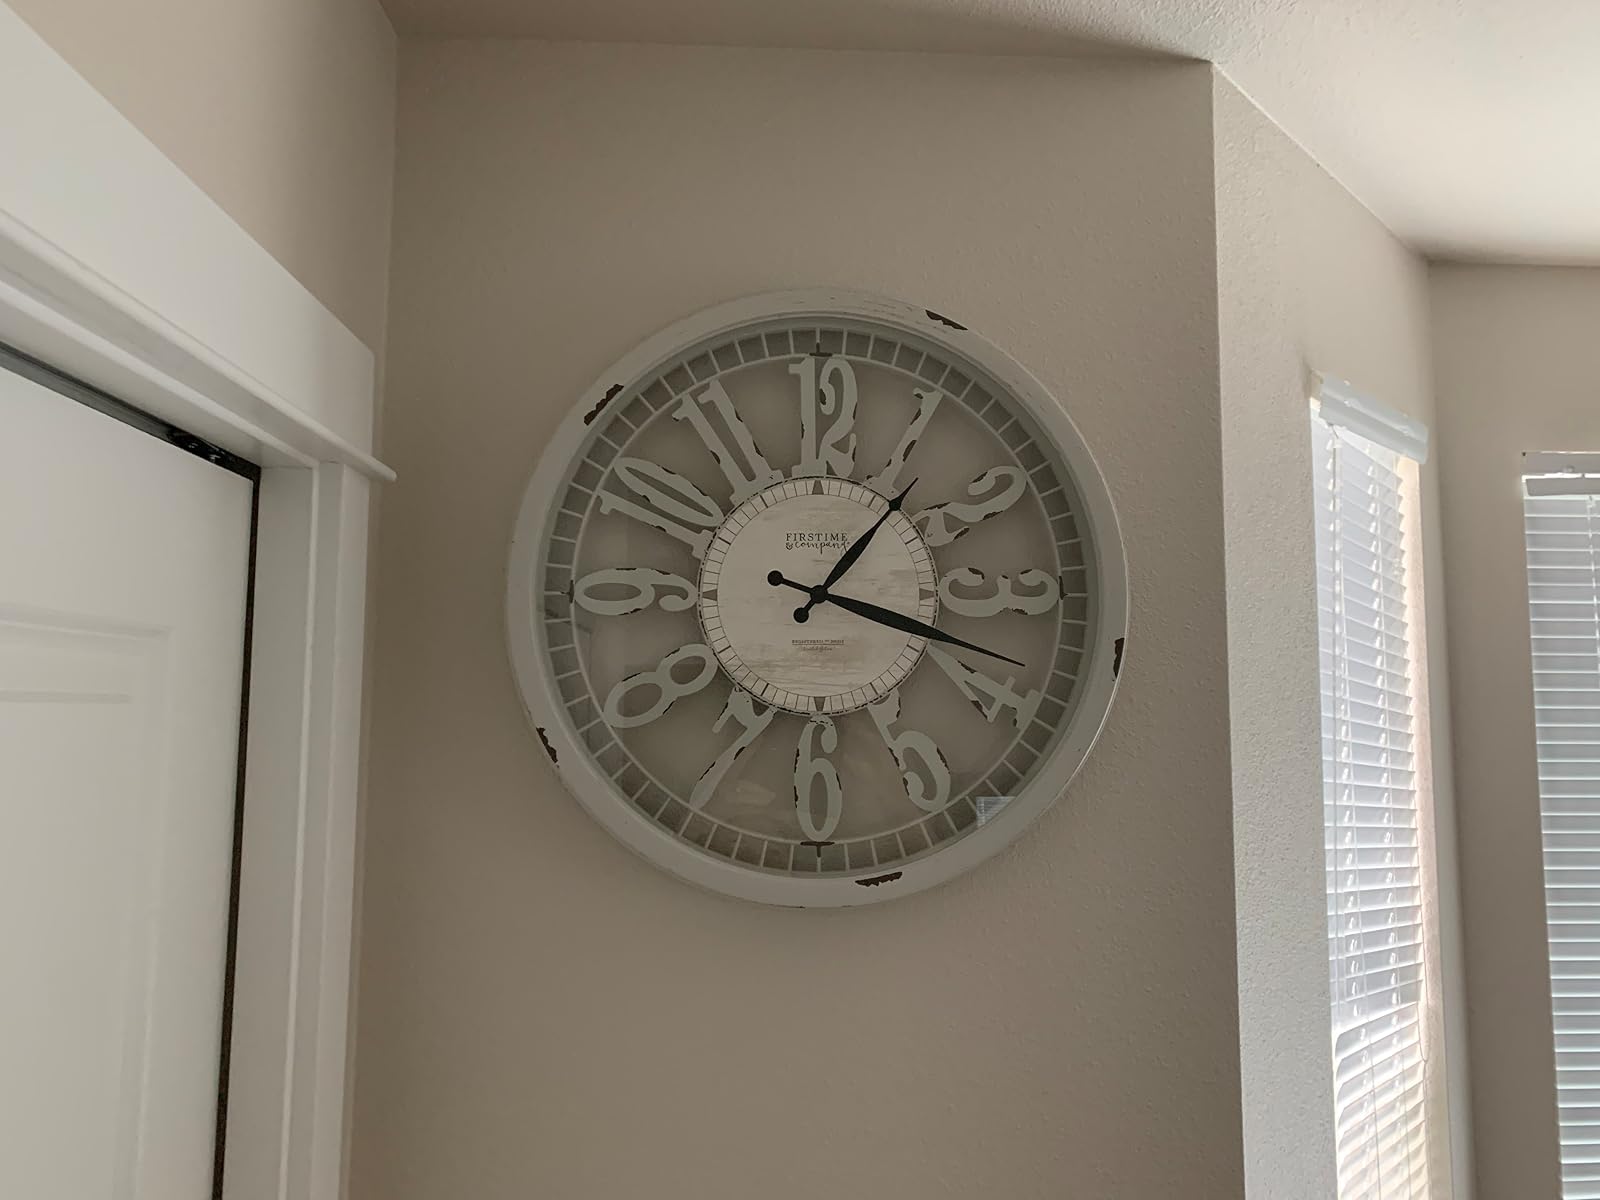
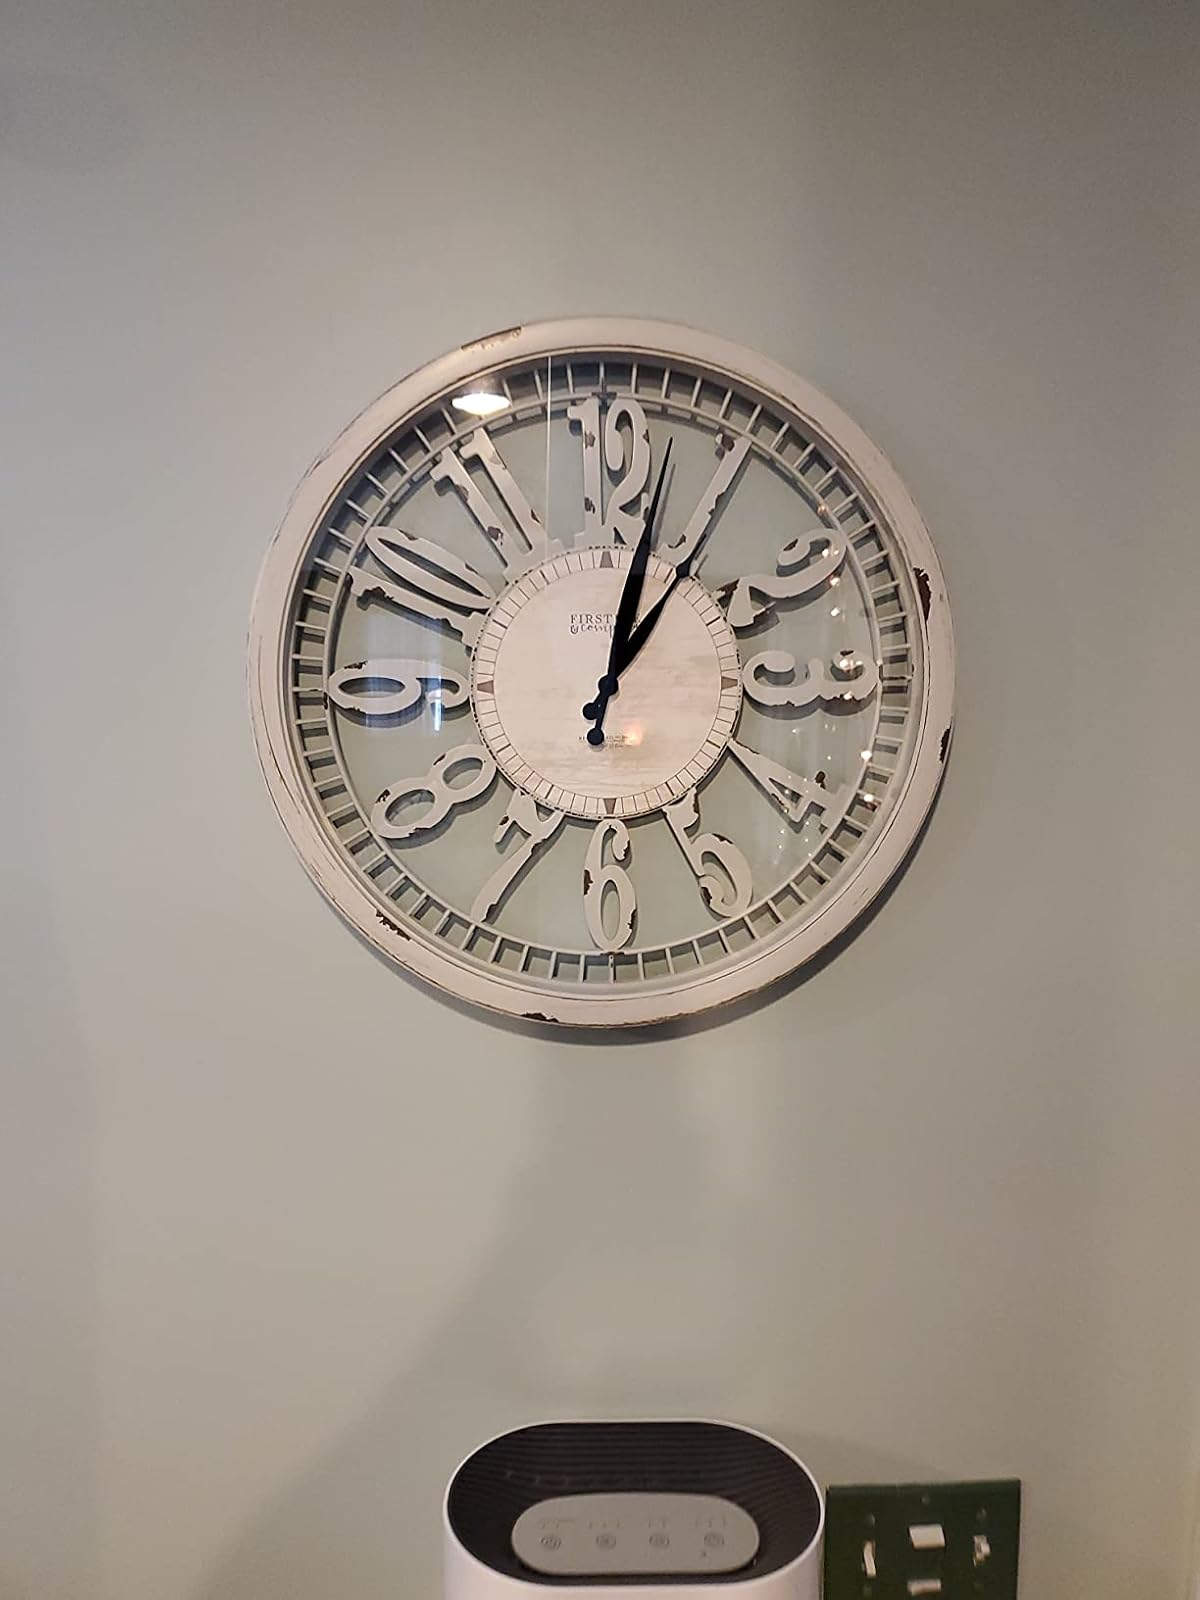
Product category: clock
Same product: yes